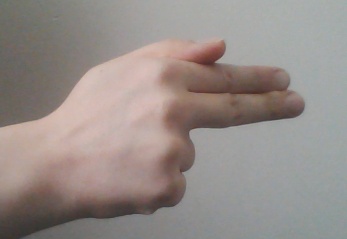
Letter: ghain